C. Farris Bryant

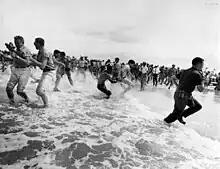
Segregationists trying to prevent African Americans from swimming at a "White Only" Beach in St. Augustine, June 25, 1964

Governor Bryant devoted much of his time in office to promoting the virtues of visiting, doing business, and living in Florida. As he did during his campaign for governor in 1960, he used radio and television to promote Florida, especially its citrus industry. As governor-elect in December 1960, he led a delegation to South America to encourage mutual investment and tourism between Florida and that continent. In October 1961, he took his family to Europe to vacation and promote Florida tourism. Bryant, an avid pilot and flyer, flew around the state and country to meet with business and governmental leaders to talk about investing in Florida. The governor increased the number of state parks and promoted historical sites such as San Marcos de Apalache south of Tallahassee. He made sure Florida was represented at the 1964 New York World's Fair. Bryant took pride in the fact that NASA used Cape Canaveral as its launch site for crewed space missions and pointed to this development as a sign that Florida was leading the nation into space.